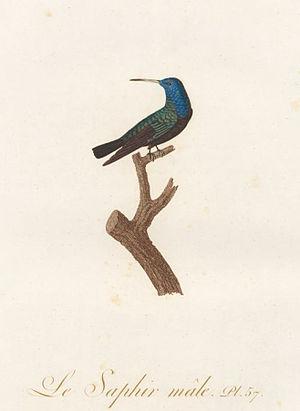
Le Saphir male
Jean Baptiste Audebert est un illustrateur et un naturaliste français, né le 2 mars 1759 à Rochefort et mort le 5 décembre 1800 à Paris.